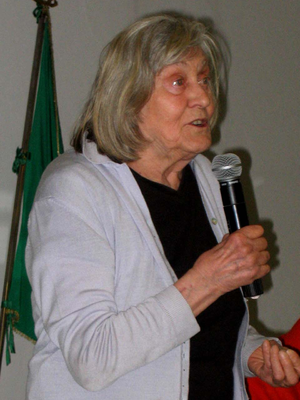
L'astrophysicienne italienne Margherita Hack lors d'une conférence donnée le 30 mars 2007 à Rome.